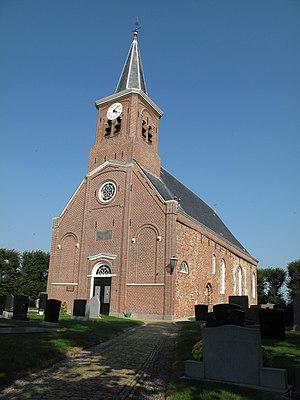
Marrum est un village de la commune néerlandaise de Noardeast-Fryslân, situé dans la province de Frise.